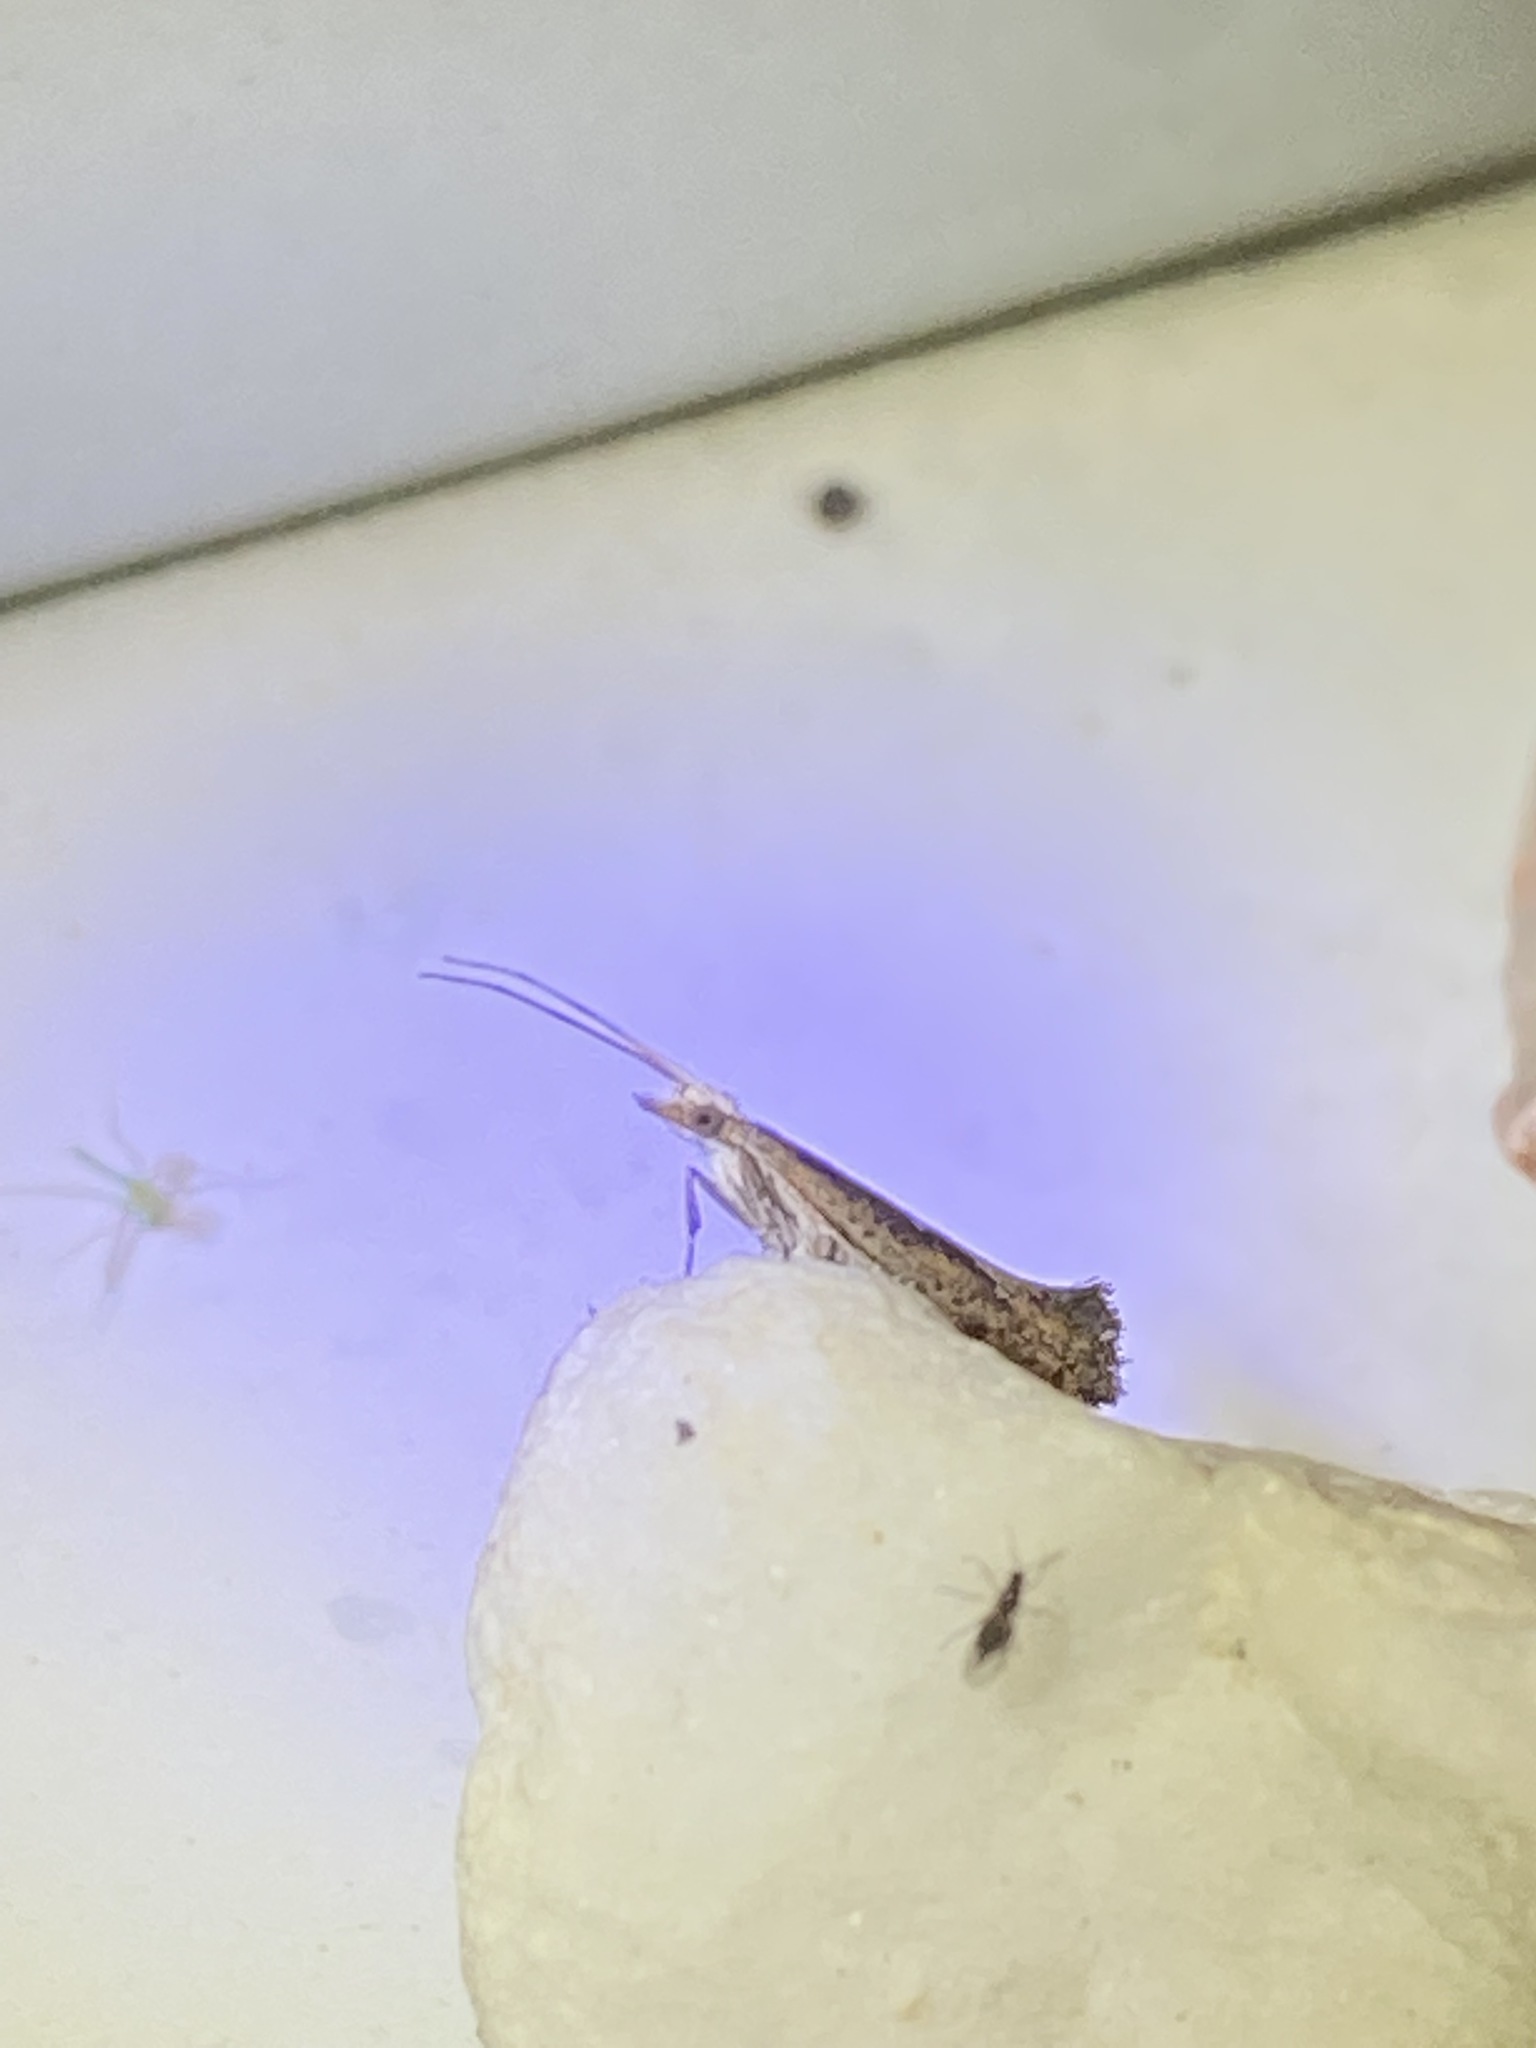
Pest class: diamondback_moth